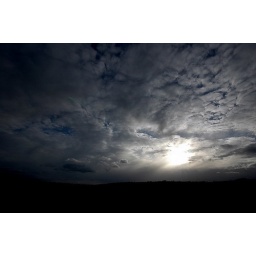
over a hill where this sky seemed to just suddenly appear and I just had to do the stand and stare thing......